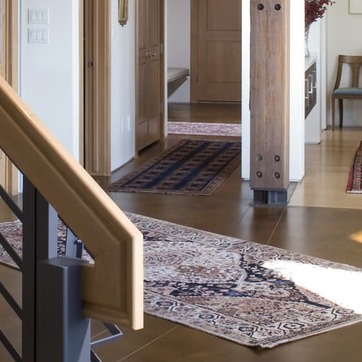
Material: carpet